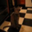
Label: cat